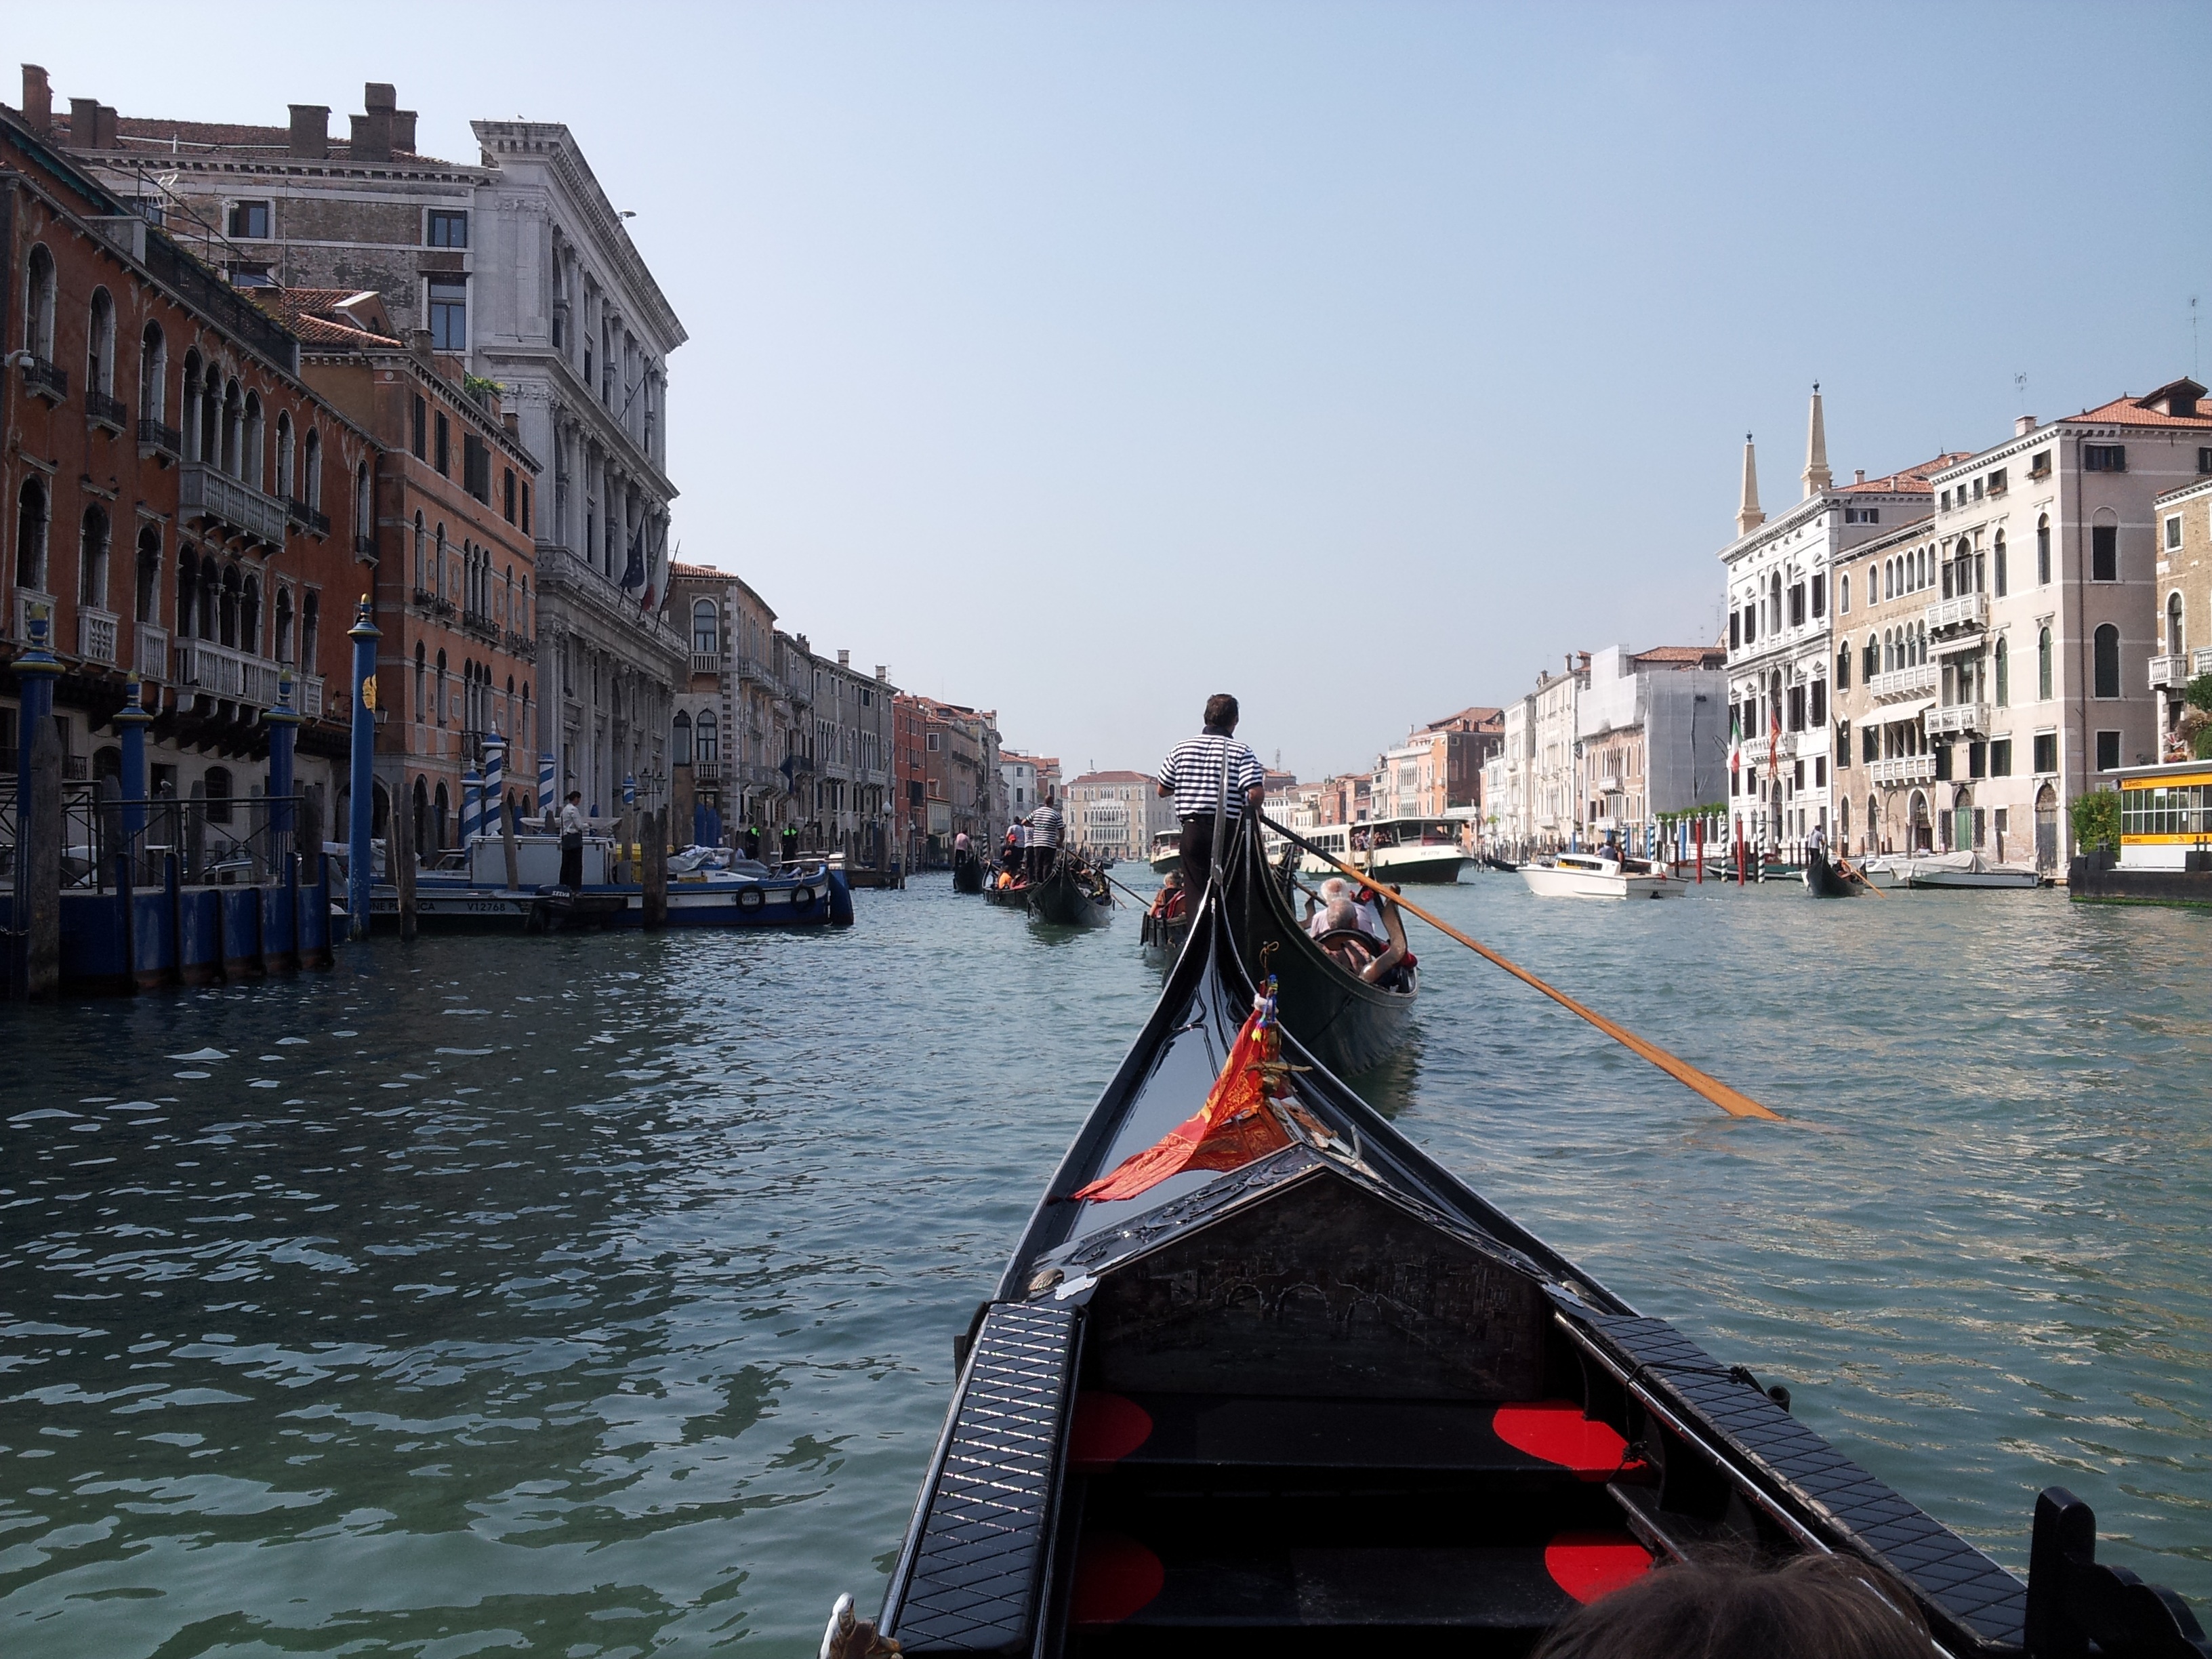
sea, boat, river, canal, vehicle, italy, venice, waterway, body of water, boating, channel, gondola, watercraft, watercraft rowing